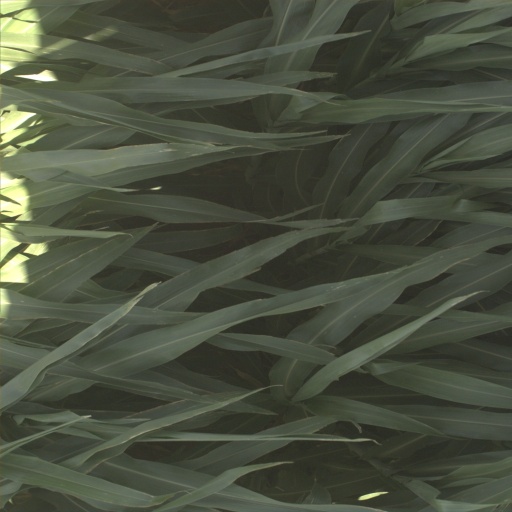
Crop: sorghum